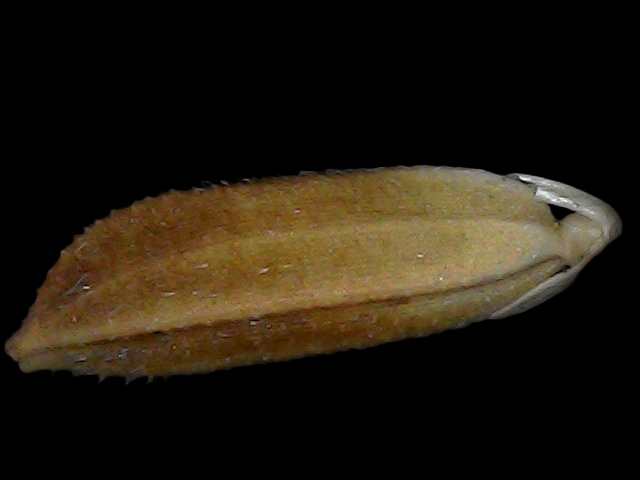
Rice variety: Bd56